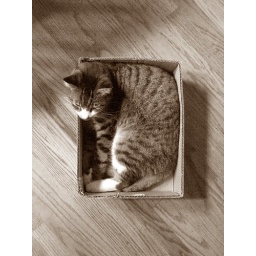
cat in the box